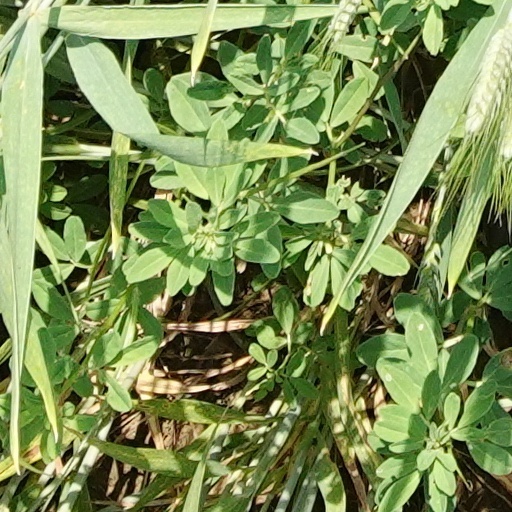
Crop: wheat